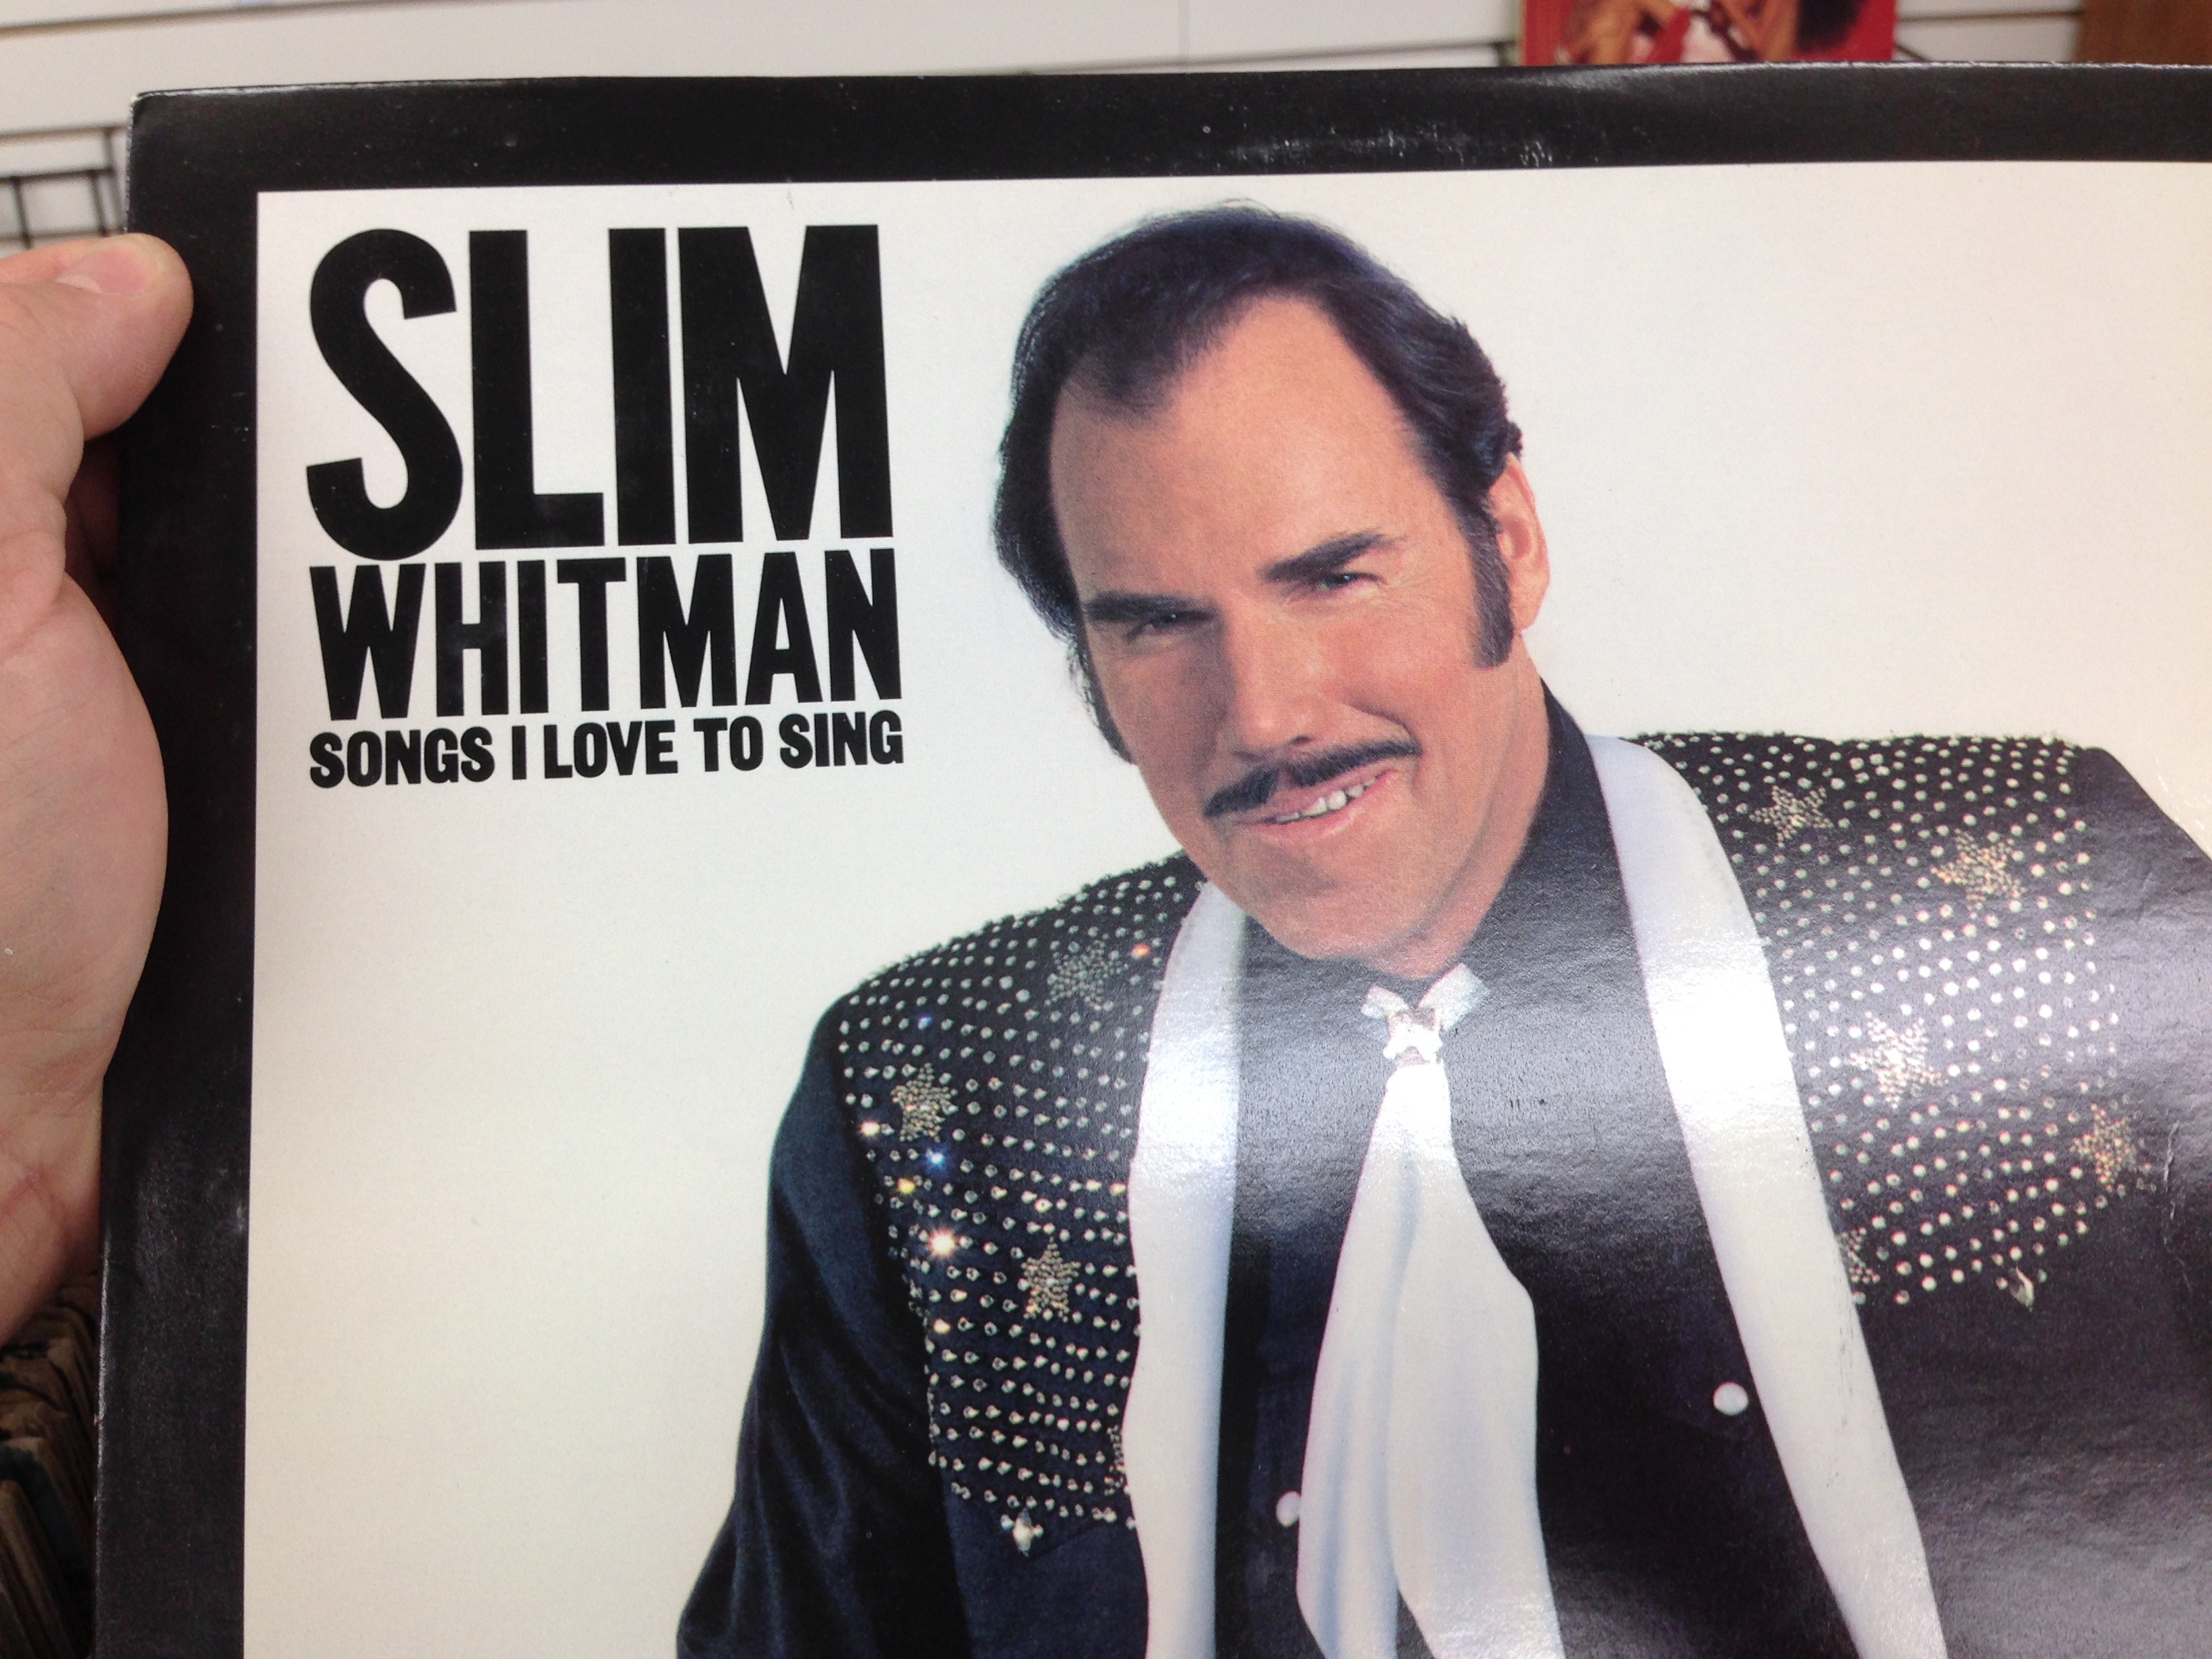
suit, vinyl, product, gentleman, public relations